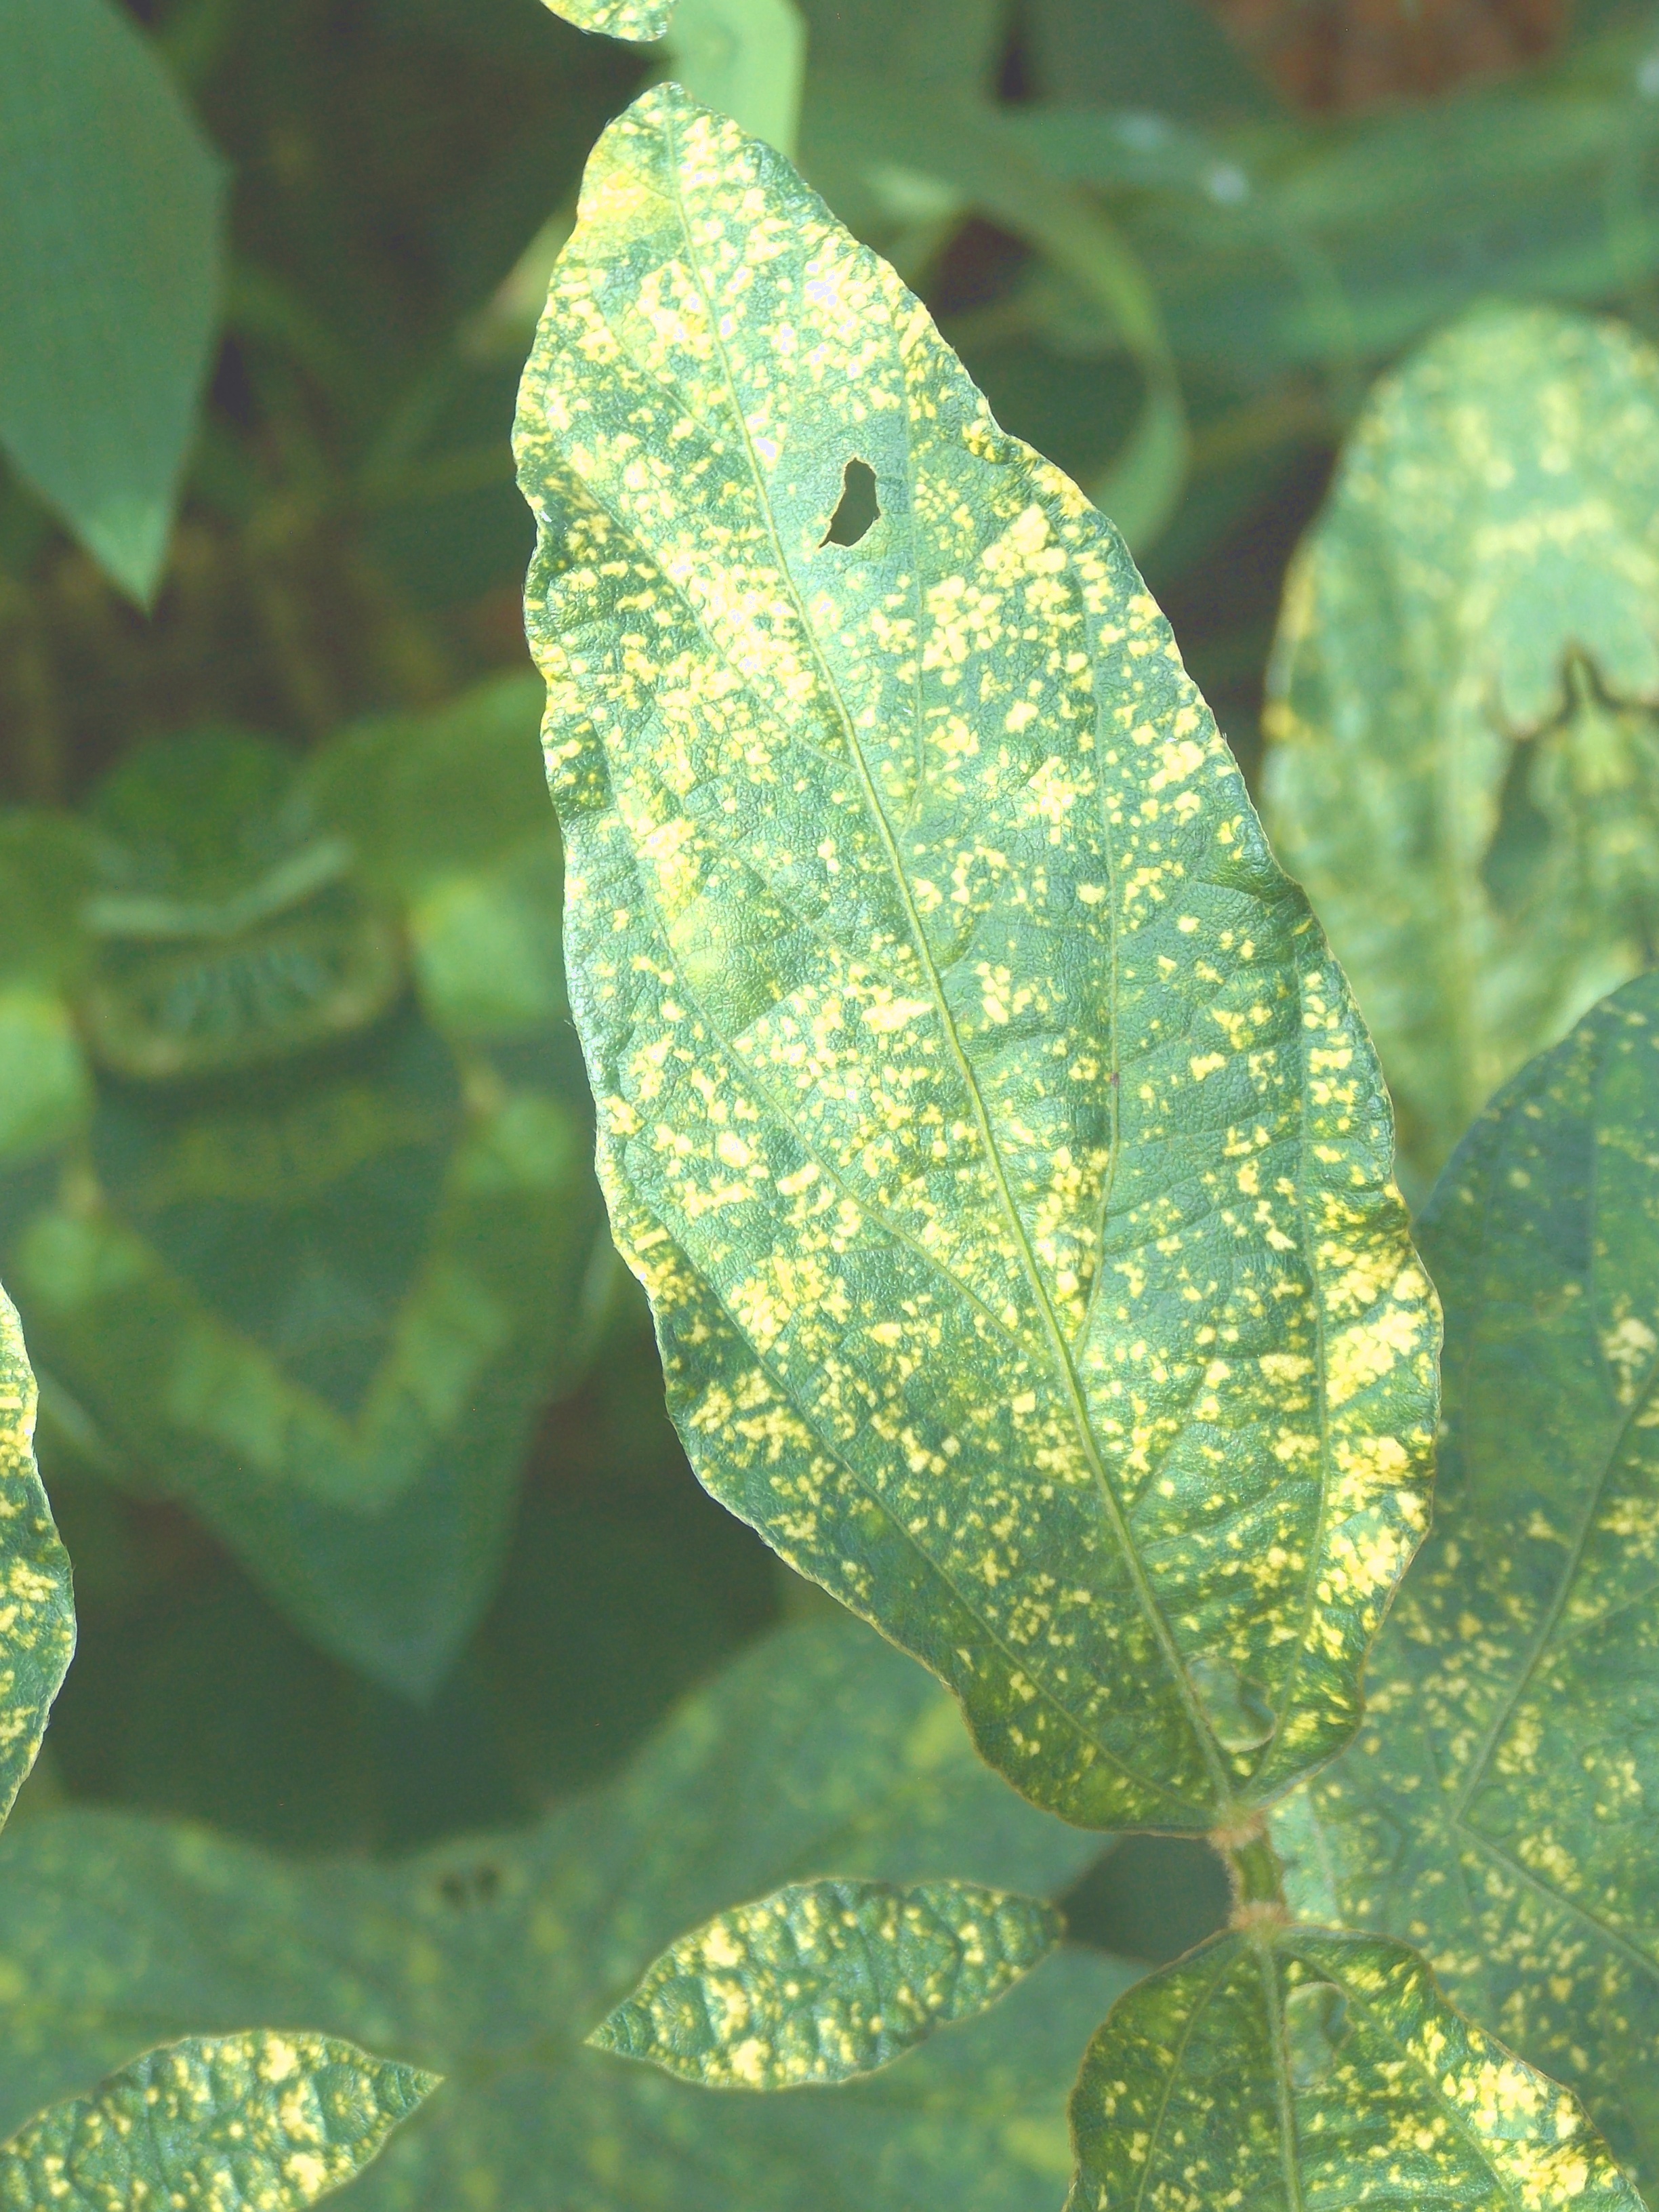
Label: Disease